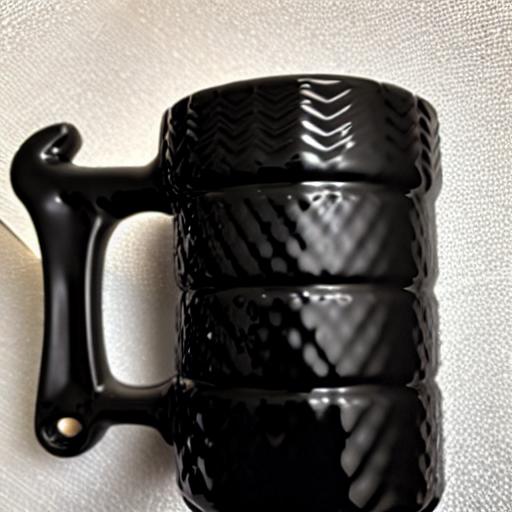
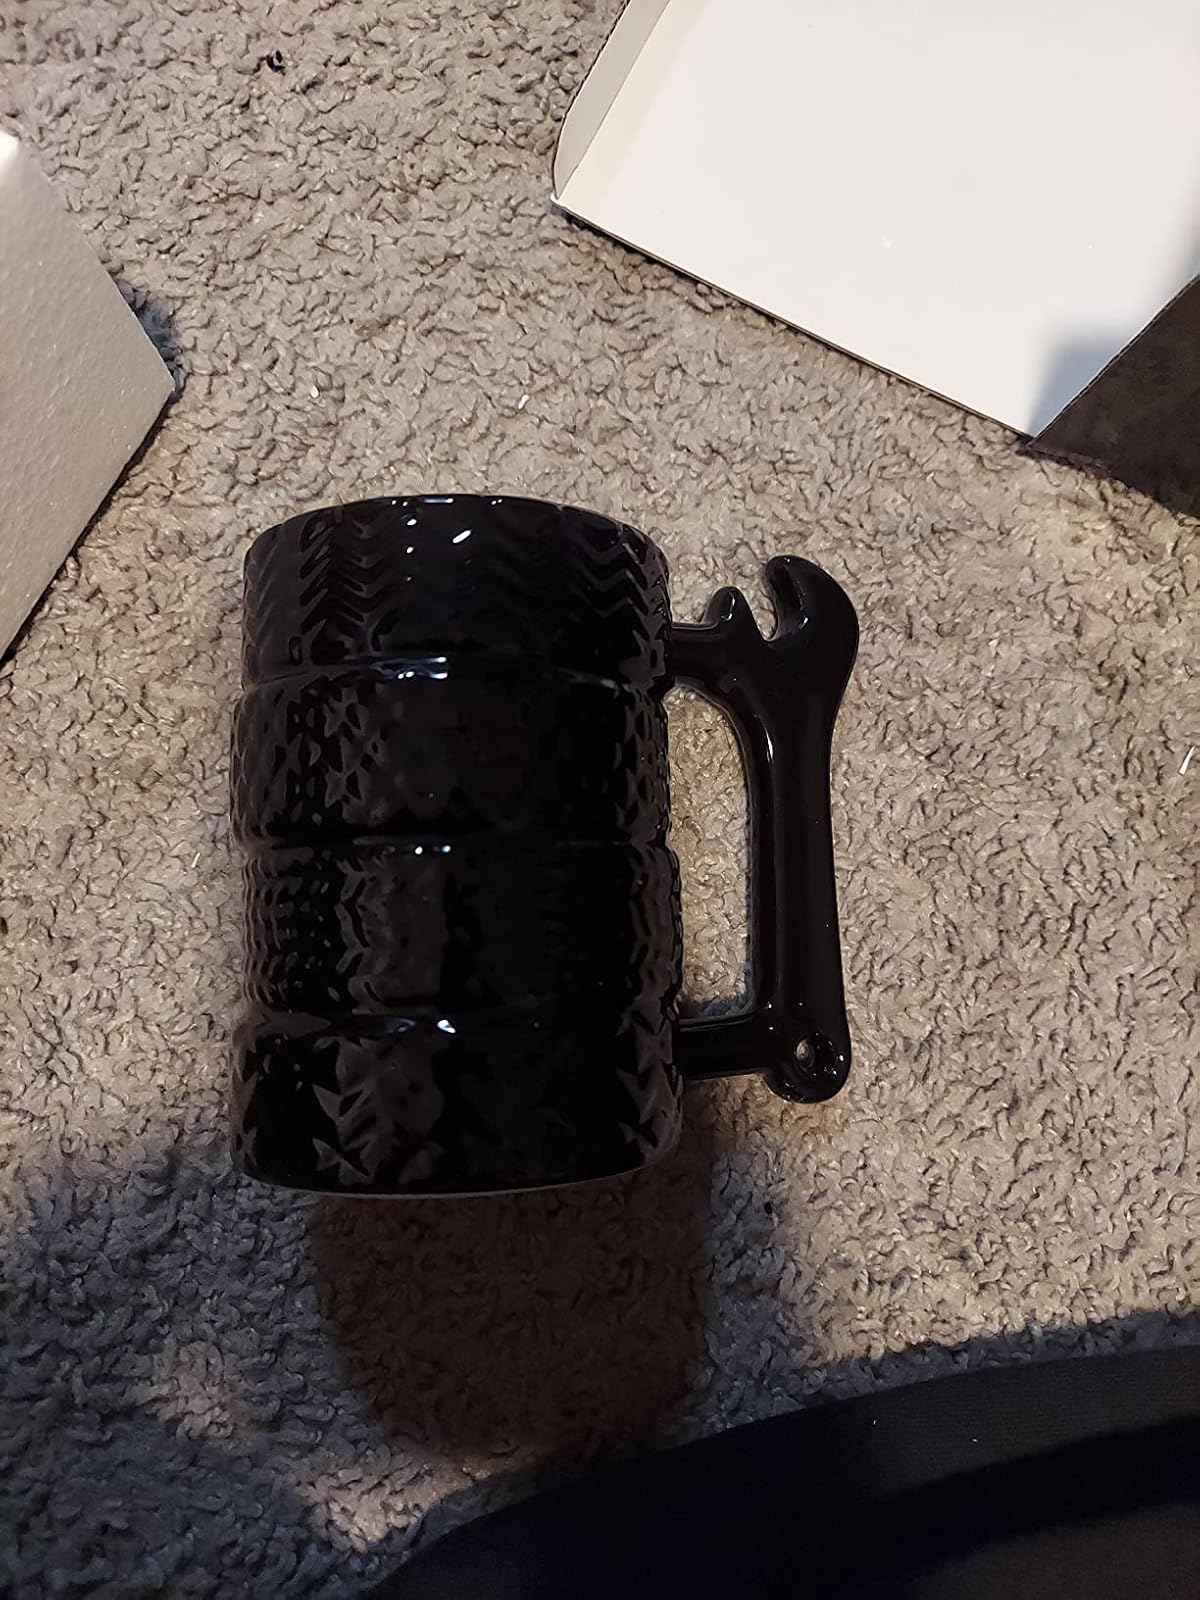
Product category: items_mug
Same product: no